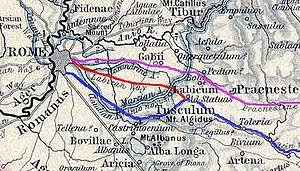
La Porte Capène est une des portes du mur servien, située entre la Porte Caelimontane et la Porte Naevia à Rome. Son emplacement est occupé par l'actuelle piazza di Porta Capena.